John Strype

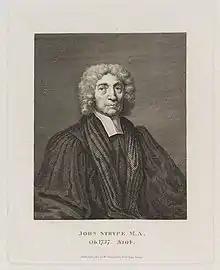
John Strype, engraving by William Richardson.

John Strype (1 November 1643 – 11 December 1737) was an English clergyman, historian and biographer from London. He became a merchant when settling in Petticoat Lane. In his twenties, he became perpetual curate of Theydon Bois, Essex and later became curate of Leyton; this allowed him direct correspondence with several highly notable ecclesiastical figures of his time. He wrote extensively in his later years.